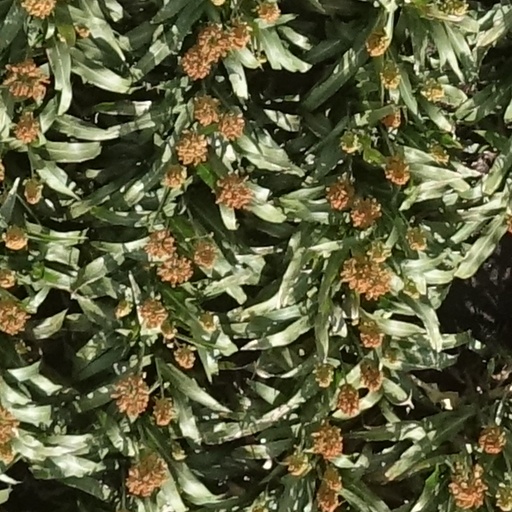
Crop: sorghum